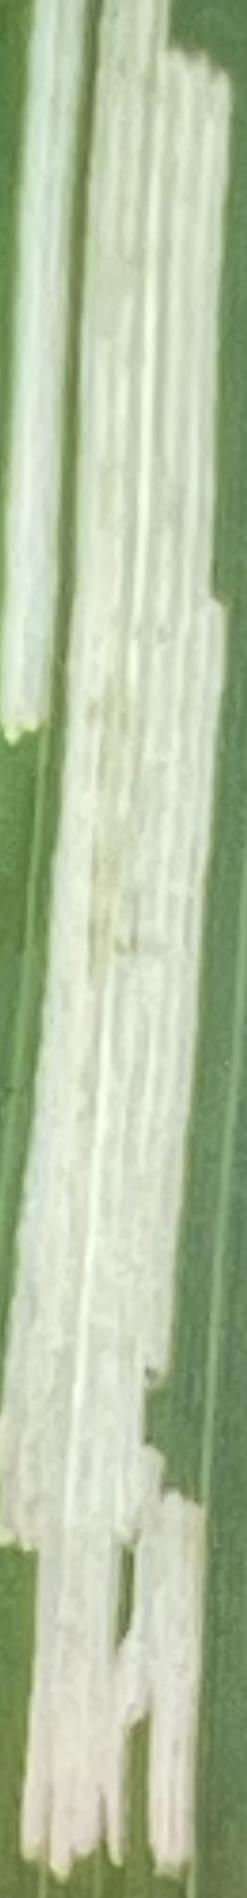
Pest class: cereal_leaf_beetle